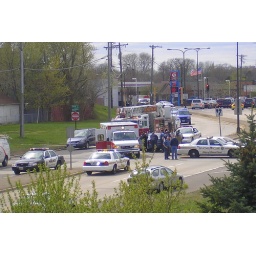
one person limped over and got into the open door of the rescue squad-they put another one on a gurney